Cannon Fodder

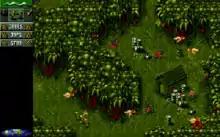
Screenshot of an early mission

The player is in charge of a squad of between one and eight men that can be, for command purposes, split up to three groups (referred to as Snake, Eagle and Panther squads). All men have a machine gun with unlimited ammunition, as well as limited caches of grenades and rockets that can be found on the map. In later levels, the player is provided with some grenades and rockets at the start of the mission. The player's machine guns do not harm its own soldiers, but friendly fire from grenades and rockets is possible, which are also the only weapons capable of destroying buildings and vehicles. Men can also die if hit by debris flung from exploding buildings and vehicles, get caught in man-traps, mired in quicksand, and hit by enemy fire. Men usually walk, but several vehicles are available in some missions.